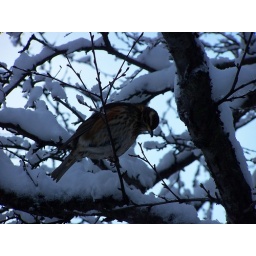
bird in the tree